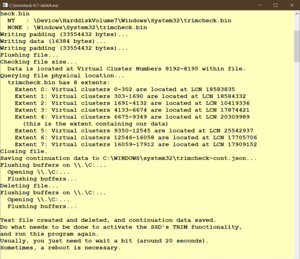
Exemple d'utilisation de ""trimcheck"", logiciel de Vladimir Panteleev mis à disposition sur Sourceforge, et destiné à vérifier si le TRIM est bien actif sur un SSD (ce qui peut ne pas être toujours le cas quand ce SSD est branché en USB externe) https://github.com/CyberShadow/trimcheck"
En informatique, trim est une commande qui permet à un système d’exploitation d'indiquer à un contrôleur de stockage de type mémoire flash quels blocs de données ne sont plus utilisés et peuvent donc être effacés. Cette commande améliore les performances d'accès aux SSD.